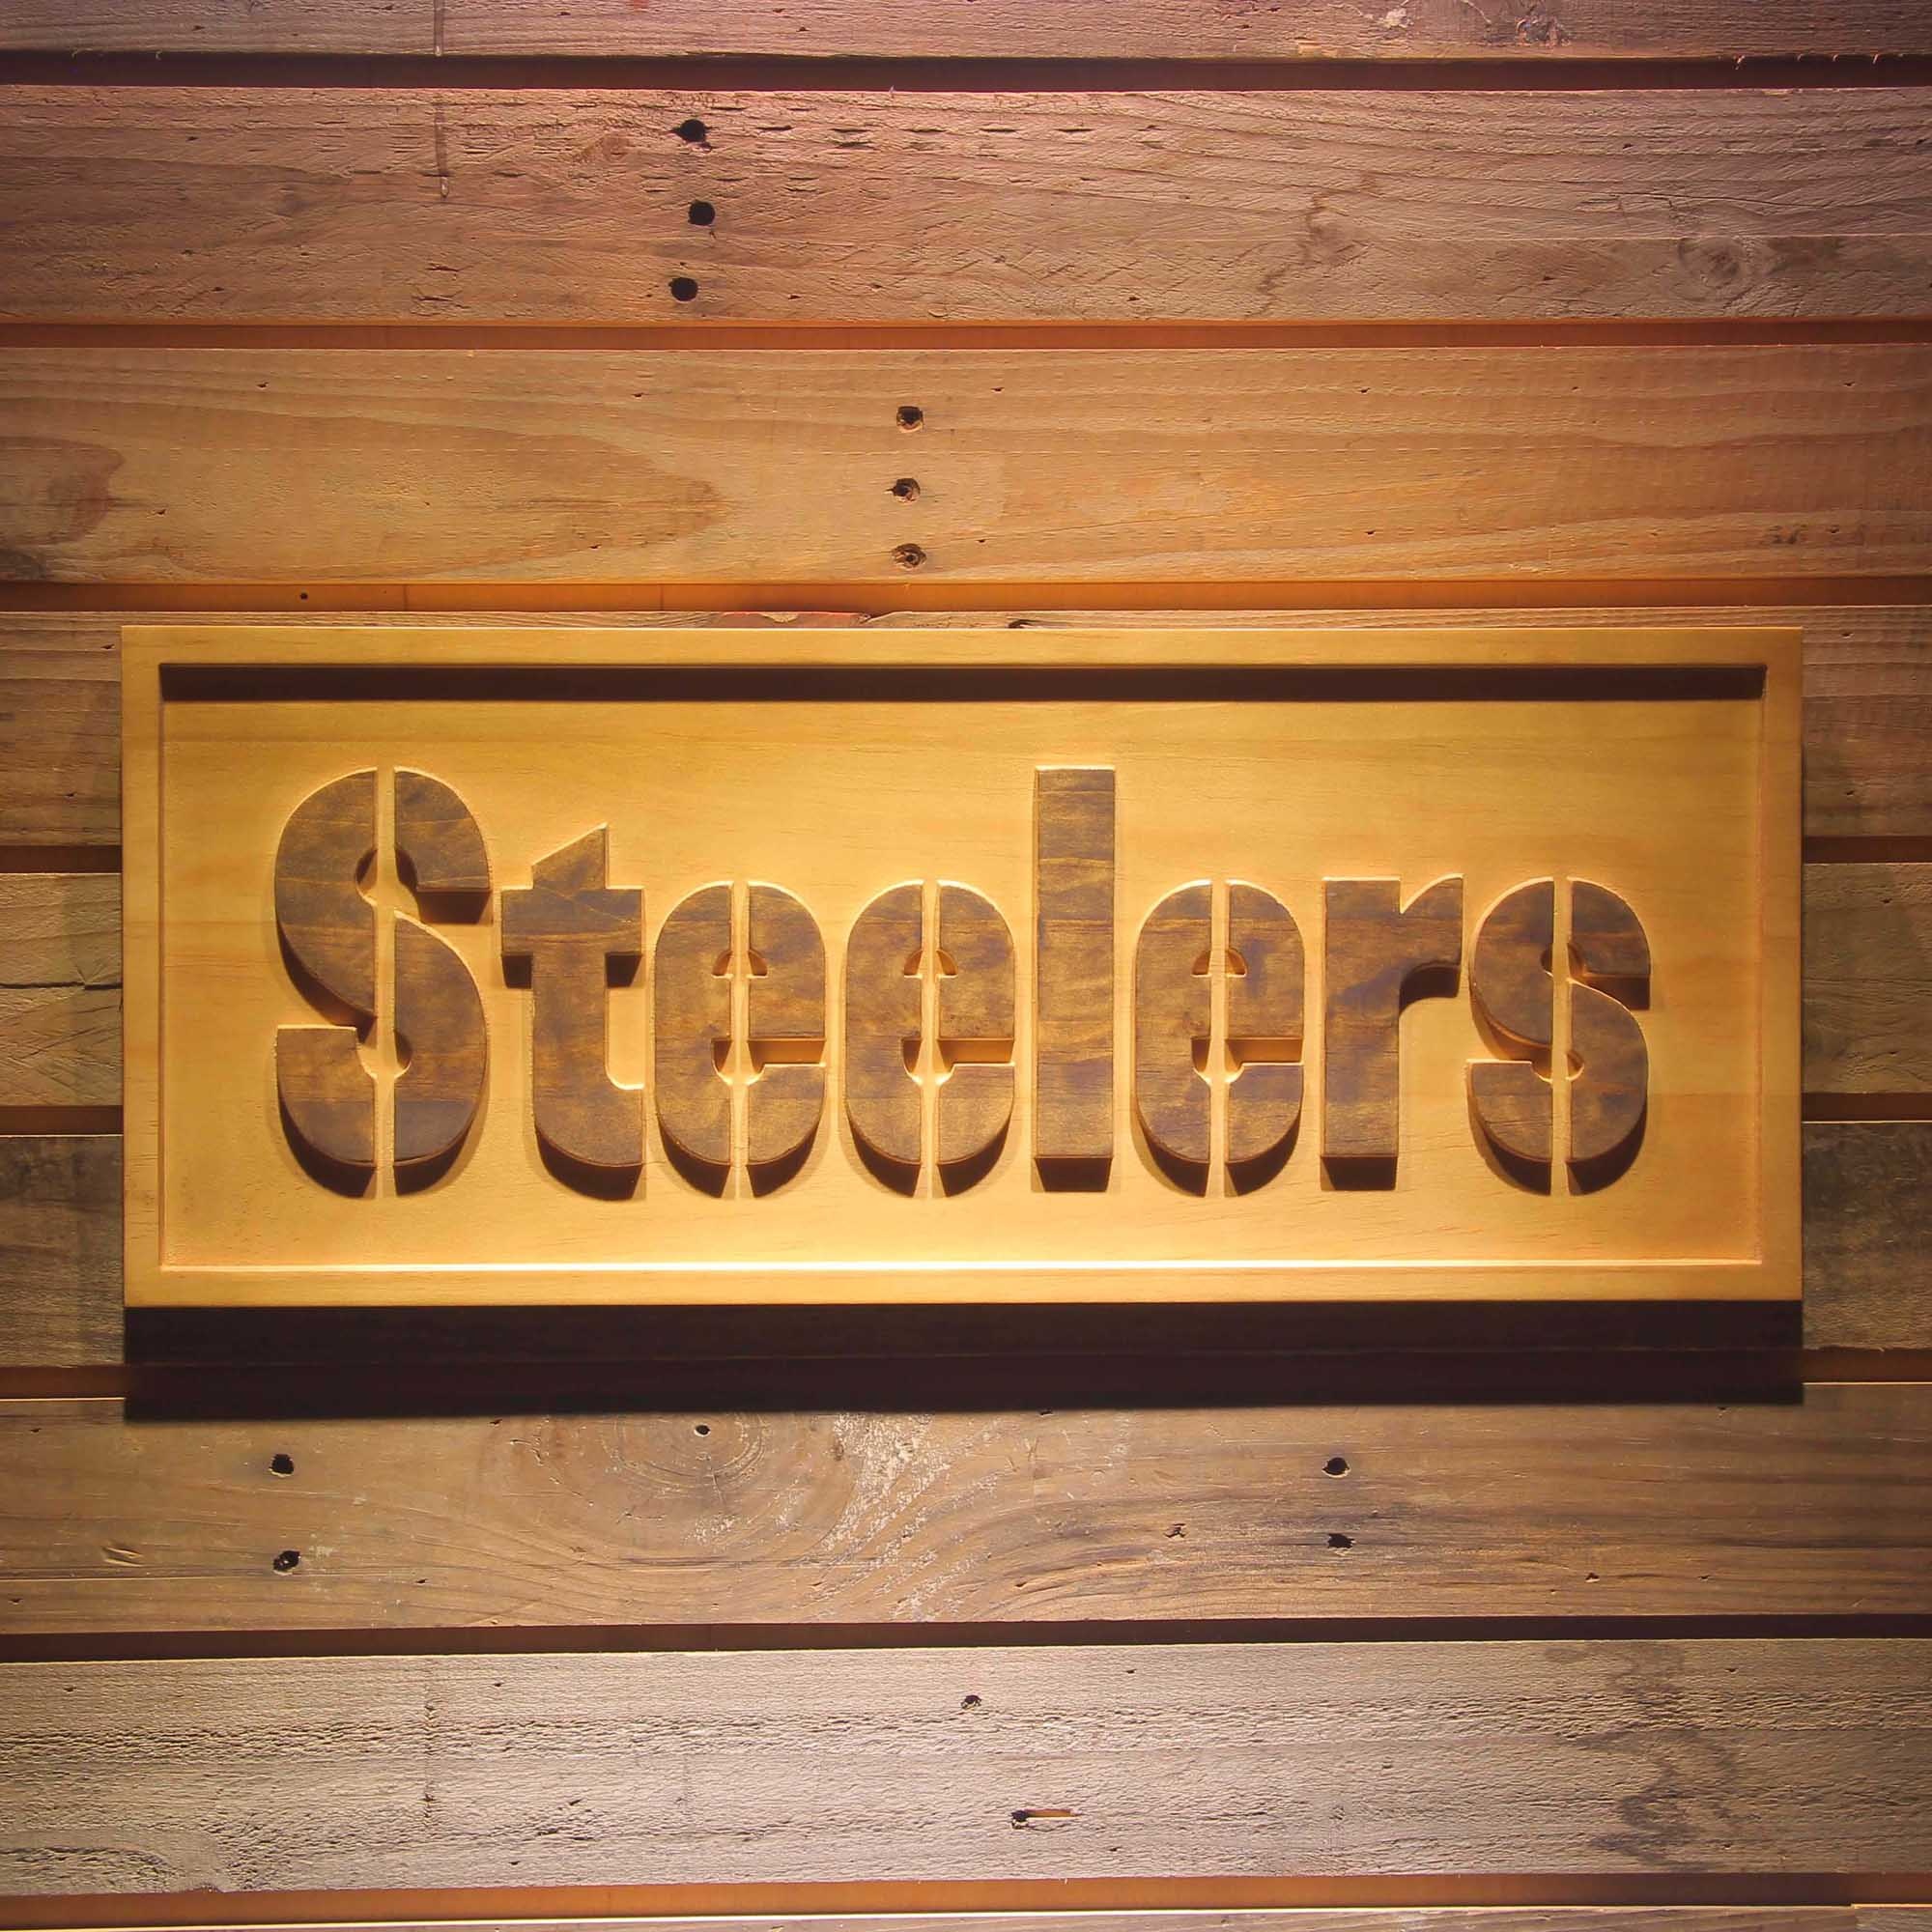
Pittsburgh Steelers,nfl 3D Solid Wooden Craving Sign
Meticulously carved from solid pine wood, this sign features detailed 3D carvings of the logo, stained with two colors to enhance the depth and vibrancy of the design. Finished with a protective sealer, it's built to last and maintain its beauty for years to come. Available in two sizes: Large Rectangle (26.75" x 10.75" x 0.75") and Small Rectangle (18.25" x 7.25" x 0.75"), so you can choose the perfect fit for your space. Perfect for decorating your man cave, sports room, bar, or any space where you want to showcase your team spirit and beer enthusiasm. Whether you're hosting a game day party, tailgating, or simply adding a personal touch to your home, this sign is sure to be a conversation starter.
Brand: LED LAB CAVE
Category: Arts & Entertainment > Hobbies & Creative Arts > Collectibles > Sports Collectibles > Sports Fan Accessories